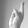
ASL letter: R